Eugenio Retes

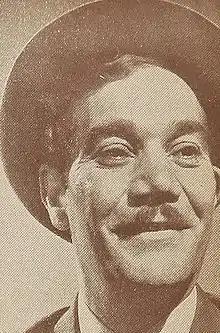

Eugenio Retes Bisetti (6 September 1895 – 1 March 1987) was an actor and writer of Peruvian-Chilean origin who achieved popularity in Chilean comedy plays in the 1930s and in the 1940s and 1950s in musical comedy films directed by Eugenio de Liguoro and José Bohr.